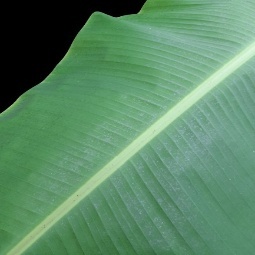
Label: Healthy